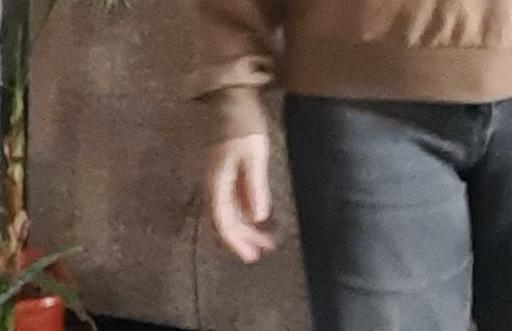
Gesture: no_gesture